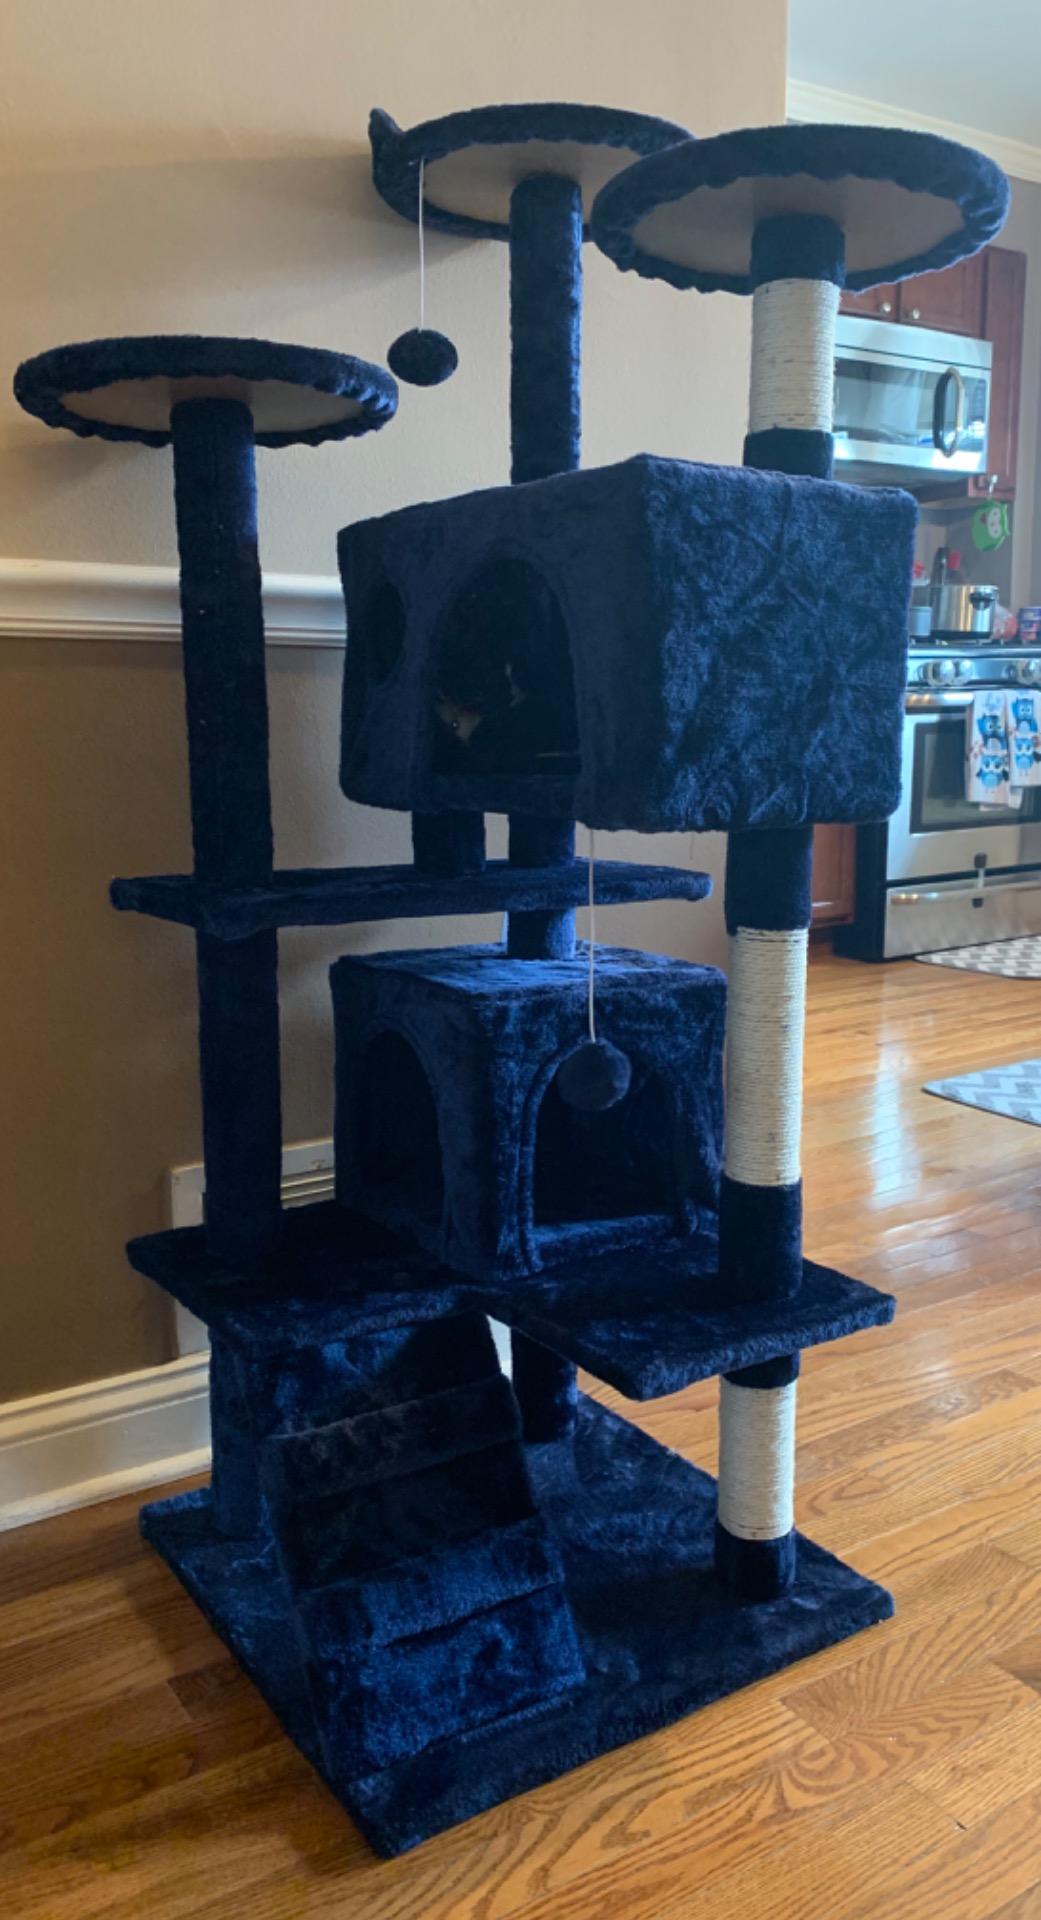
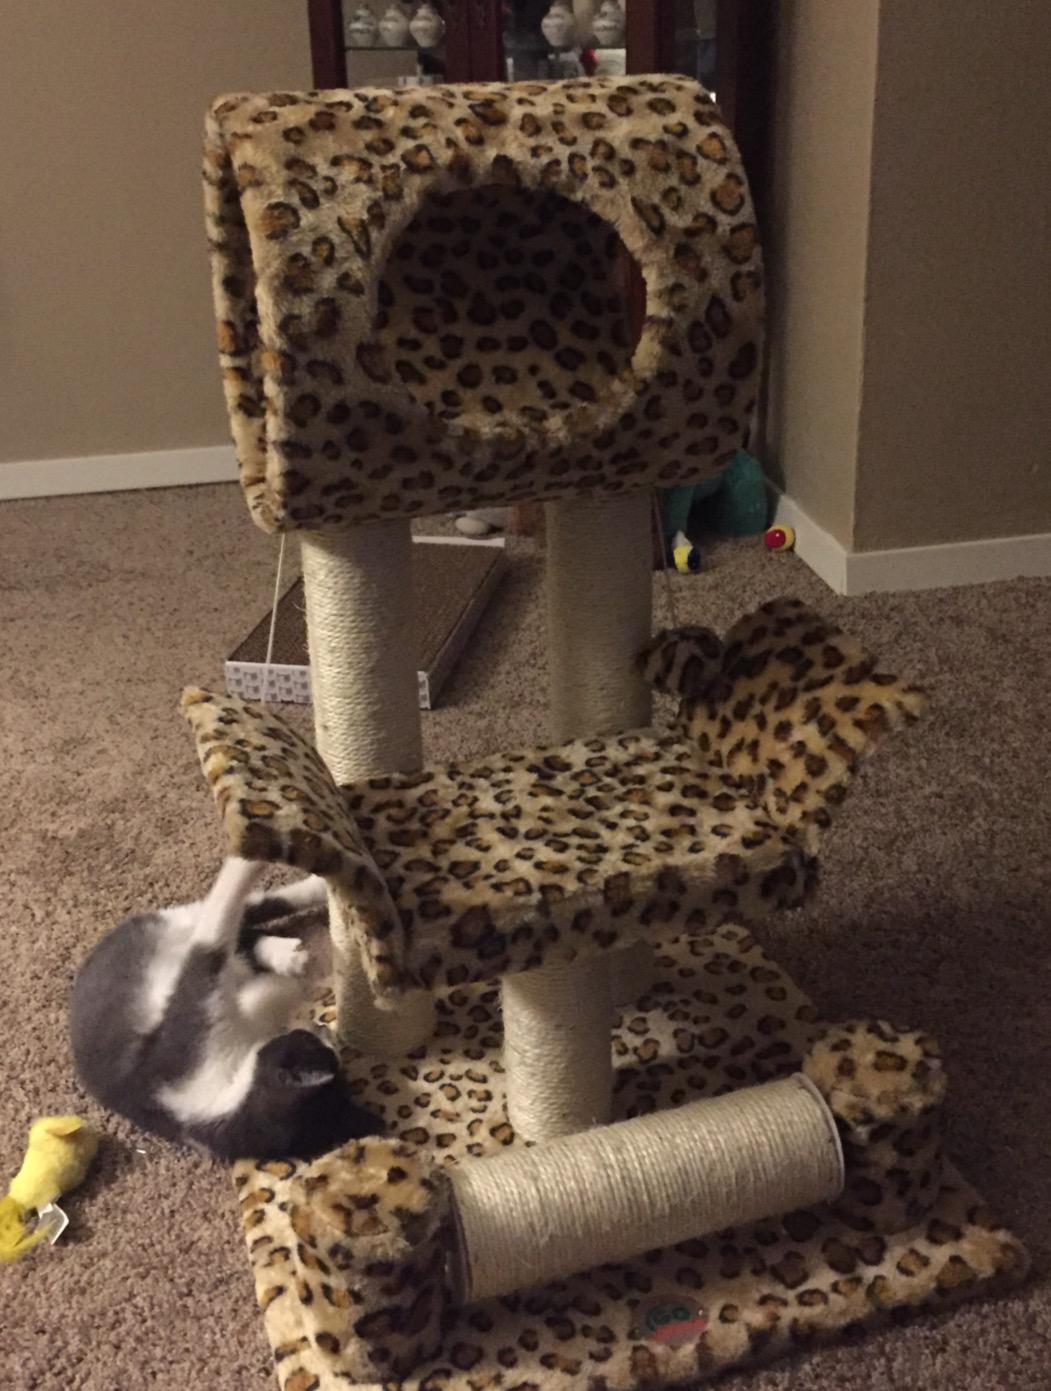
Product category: items_cat tree
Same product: no